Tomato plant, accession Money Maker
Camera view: tilt-top (135 deg); turntable rotation: 150 degrees
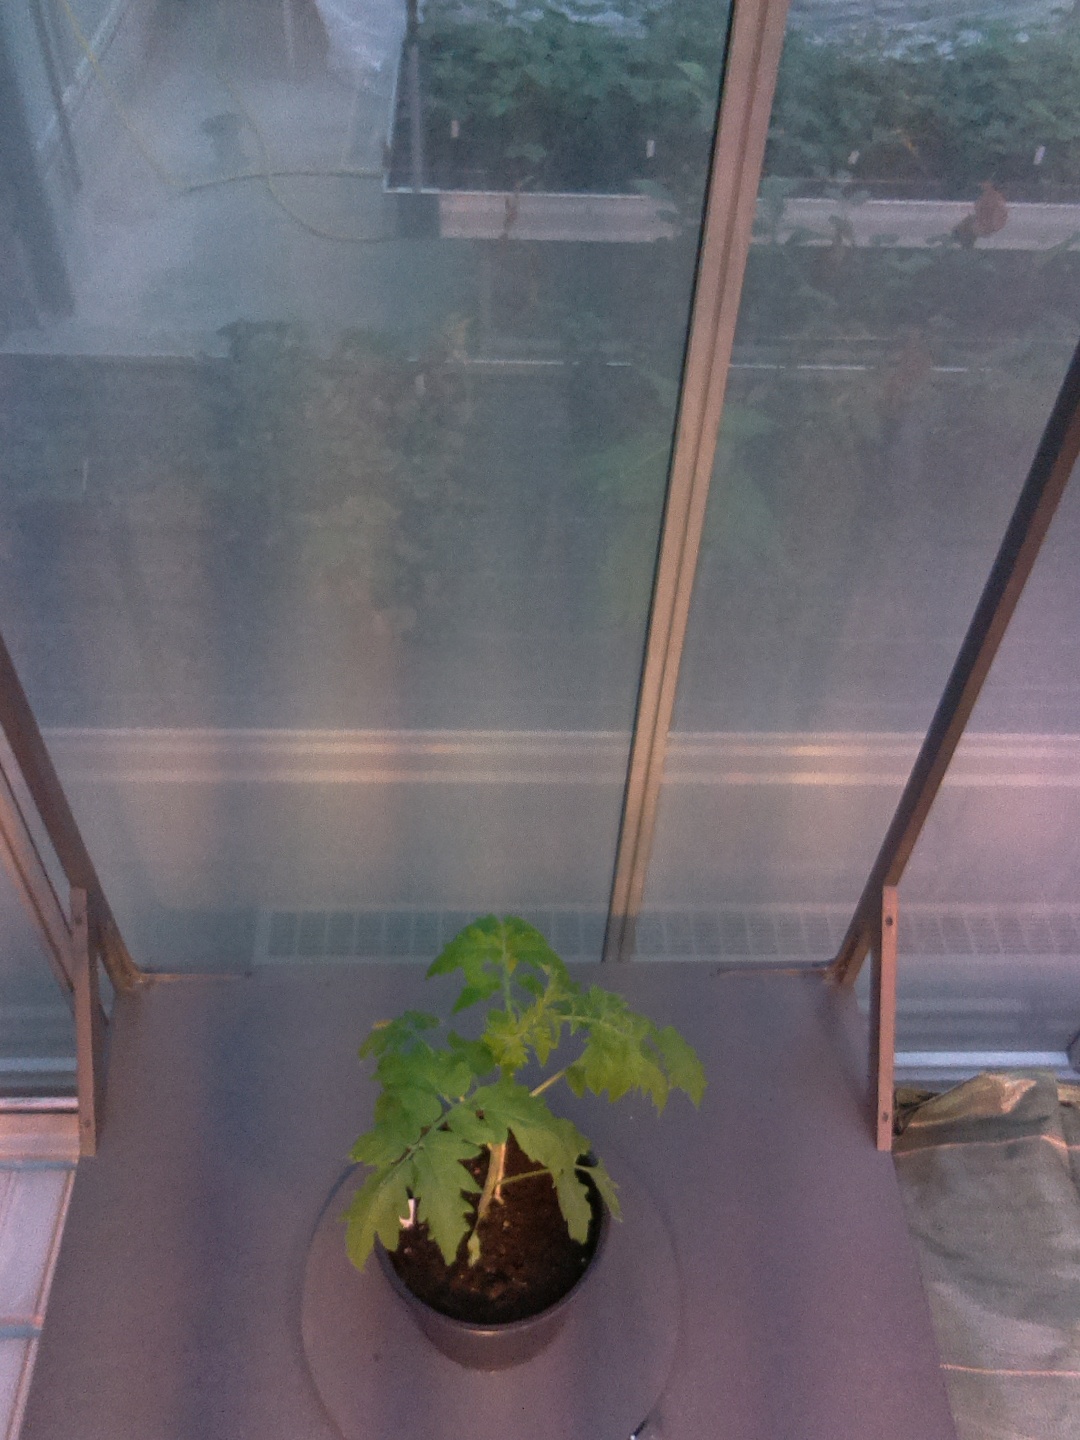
BBCH growth stage 13: 6 of true leaves visible